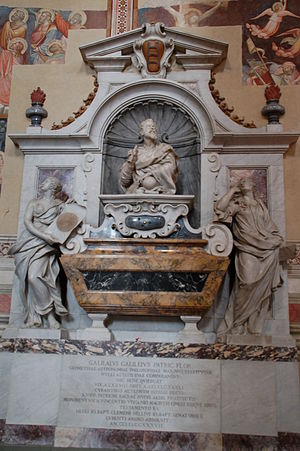
Santa Croce, Firenze / Begravelsesmonumenter
Galileos grav
Basilica di Santa Croce er den vigtigste franciskanerkirke i Firenze, Italien, og en mindre basilika i den romerskkatolske kirke. Den ligger på Piazza di Santa Croce, omkring 800 meter sydøst for domkirken. Stedet som først blev valgt, var i marsken uden for byens mure. Det er begravelsessted for nogle af de mest berømte italienere, såsom Michelangelo, Galileo, Machiavelli, digteren Foscolo, filosoffen Gentile og komponisten Rossini, og dermed er det også kendt som Templet for de italienske Herligheder.